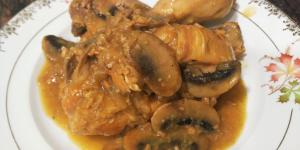
pollo a la cerveza